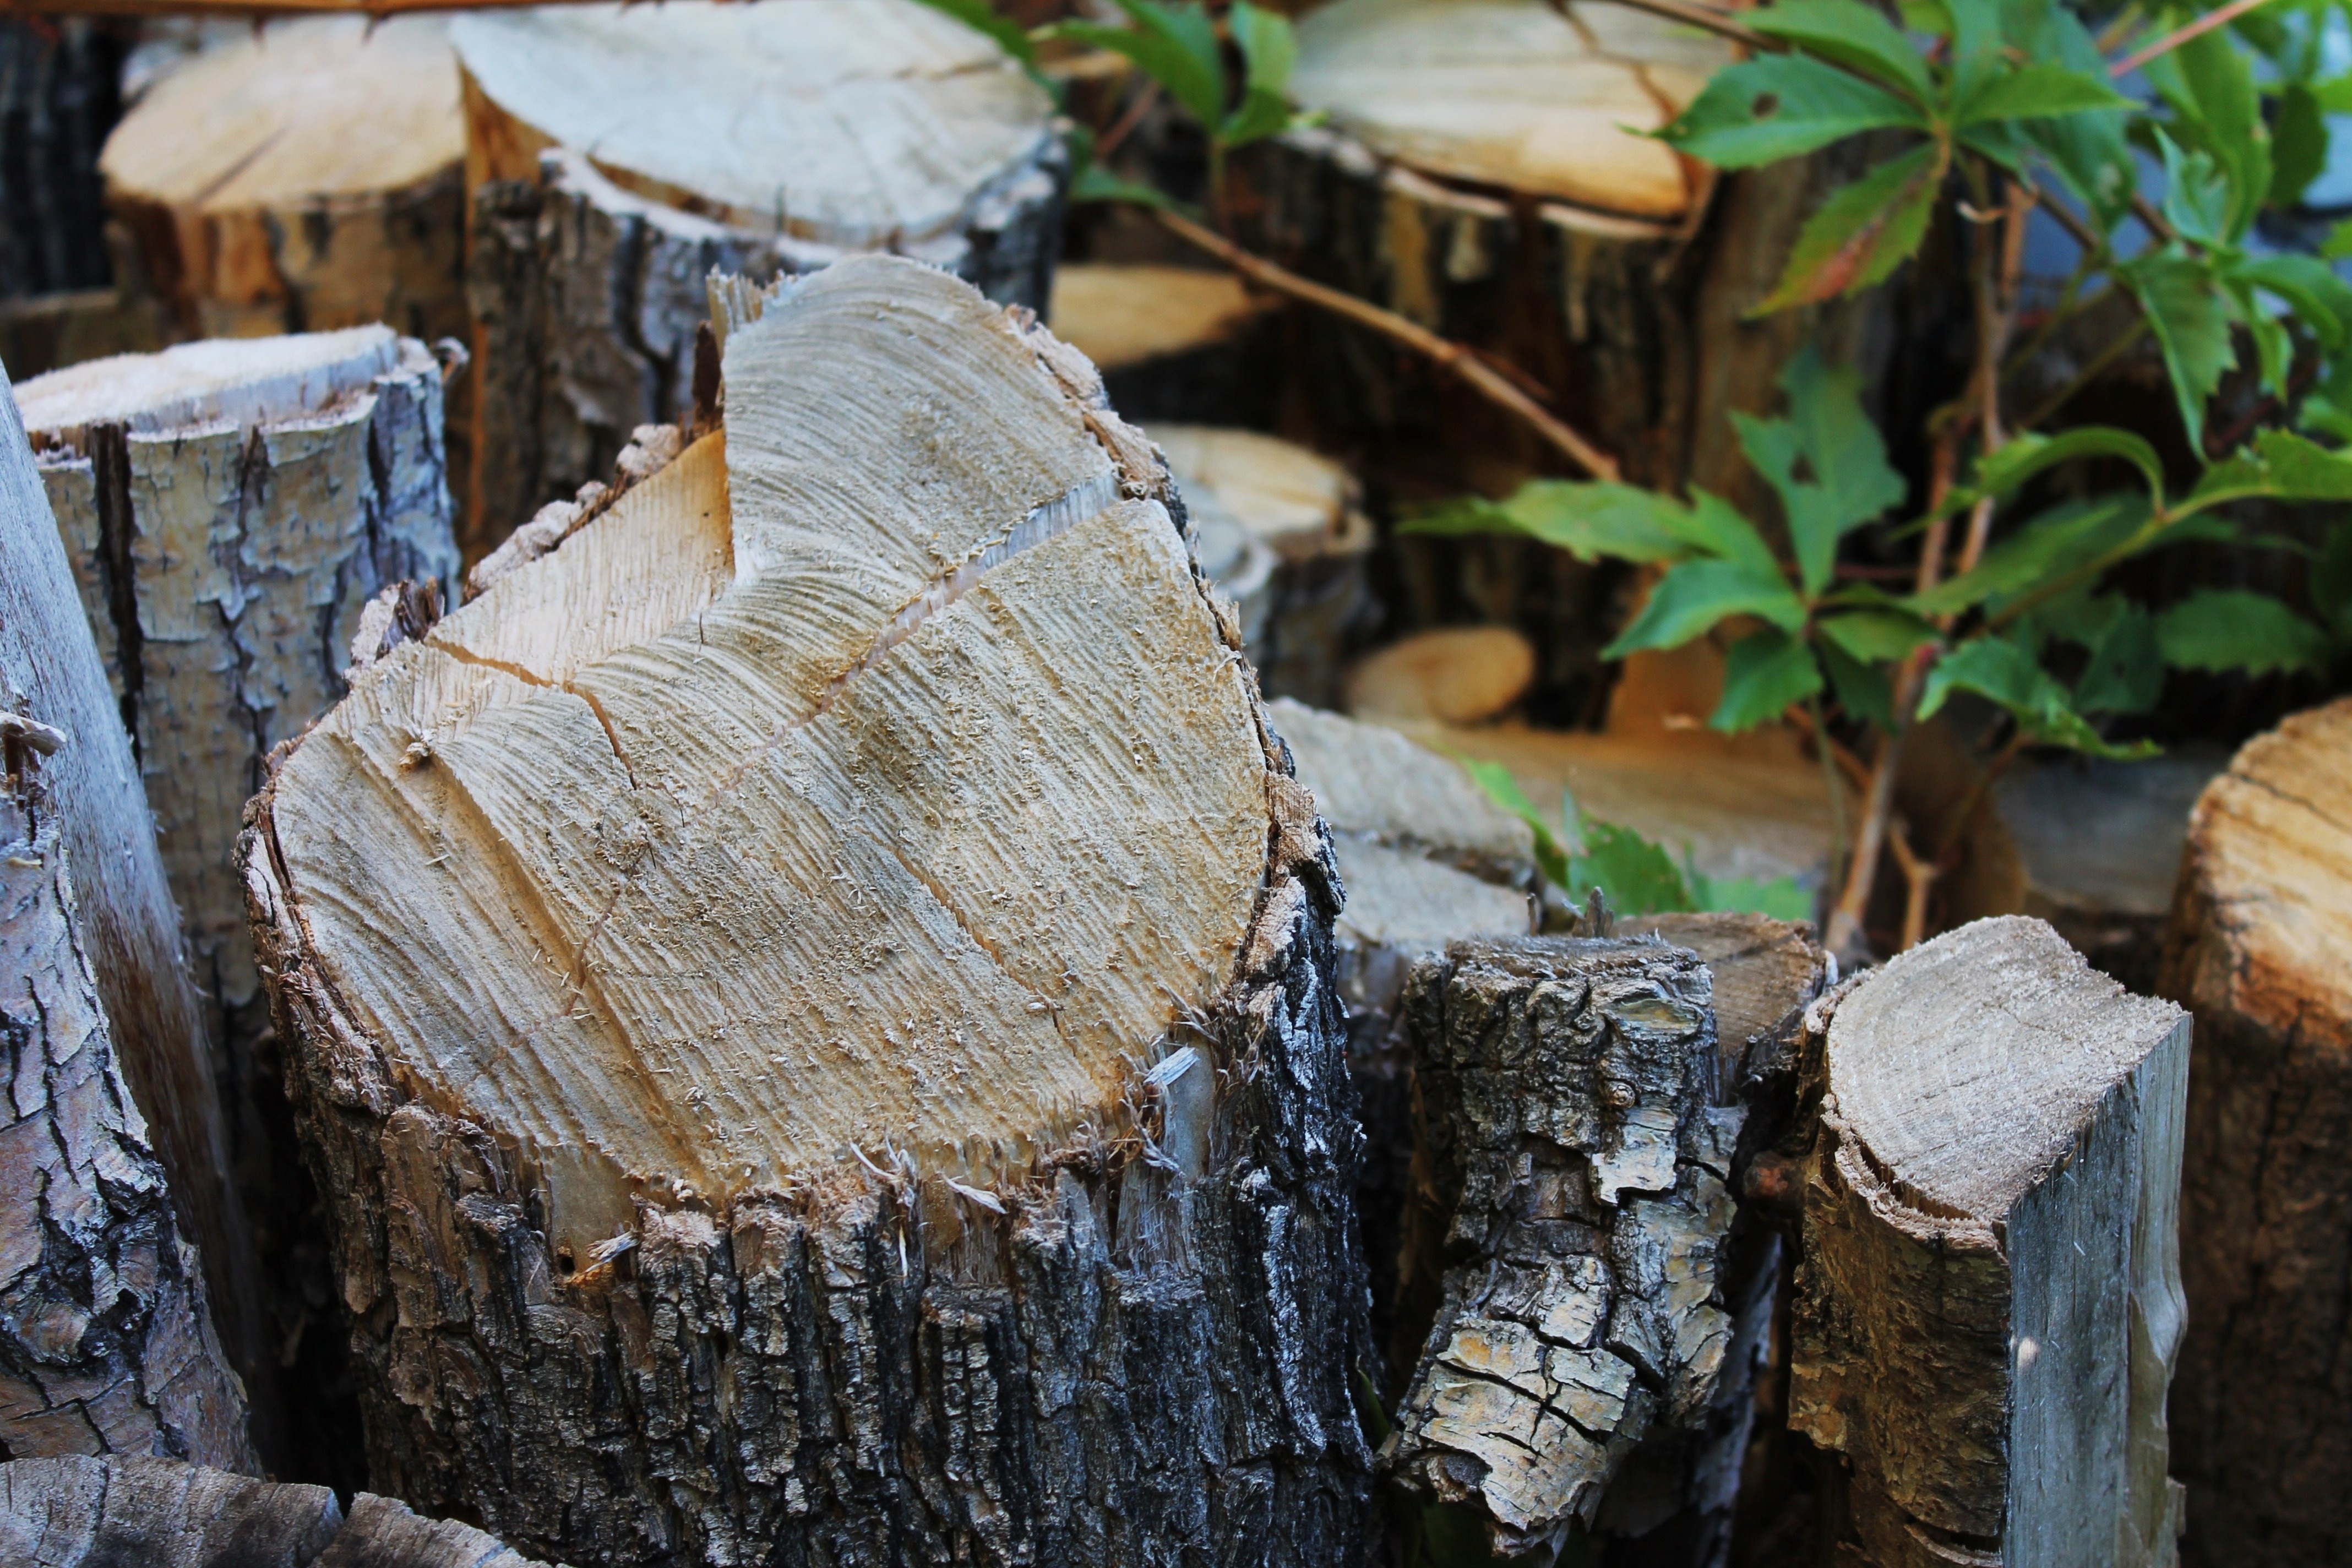
tree, nature, forest, outdoor, rock, branch, wood, texture, leaf, trunk, bark, log, autumn, brown, firewood, wood pile, season, new mexico, stacked, logging, timber, woodland, tree stump, chopped wood, wooden texture, woody plant, heat source